IGSF6

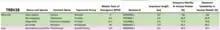
IGSF6 Paralog Table.

The orthologs of IGSF6 were found through NCBI protein and sorted by median date of divergence and sequence identity to the human protein. The IGSF6 protein is found only in vertebrates with the "H. sapiens" IGSF6 protein being most distantly related to the fish IGSF6 protein. The human IGSF6 protein is most closely related to the IGSF6 protein of other mammals. Aves, reptiles, amphibians, and fish proteins have an average sequence similarity to the human protein of 52%, 50%, 50%, and 45% respectively. IGSF6 is a fast-evolving gene because it evolves similarly to fibrinogen alpha.